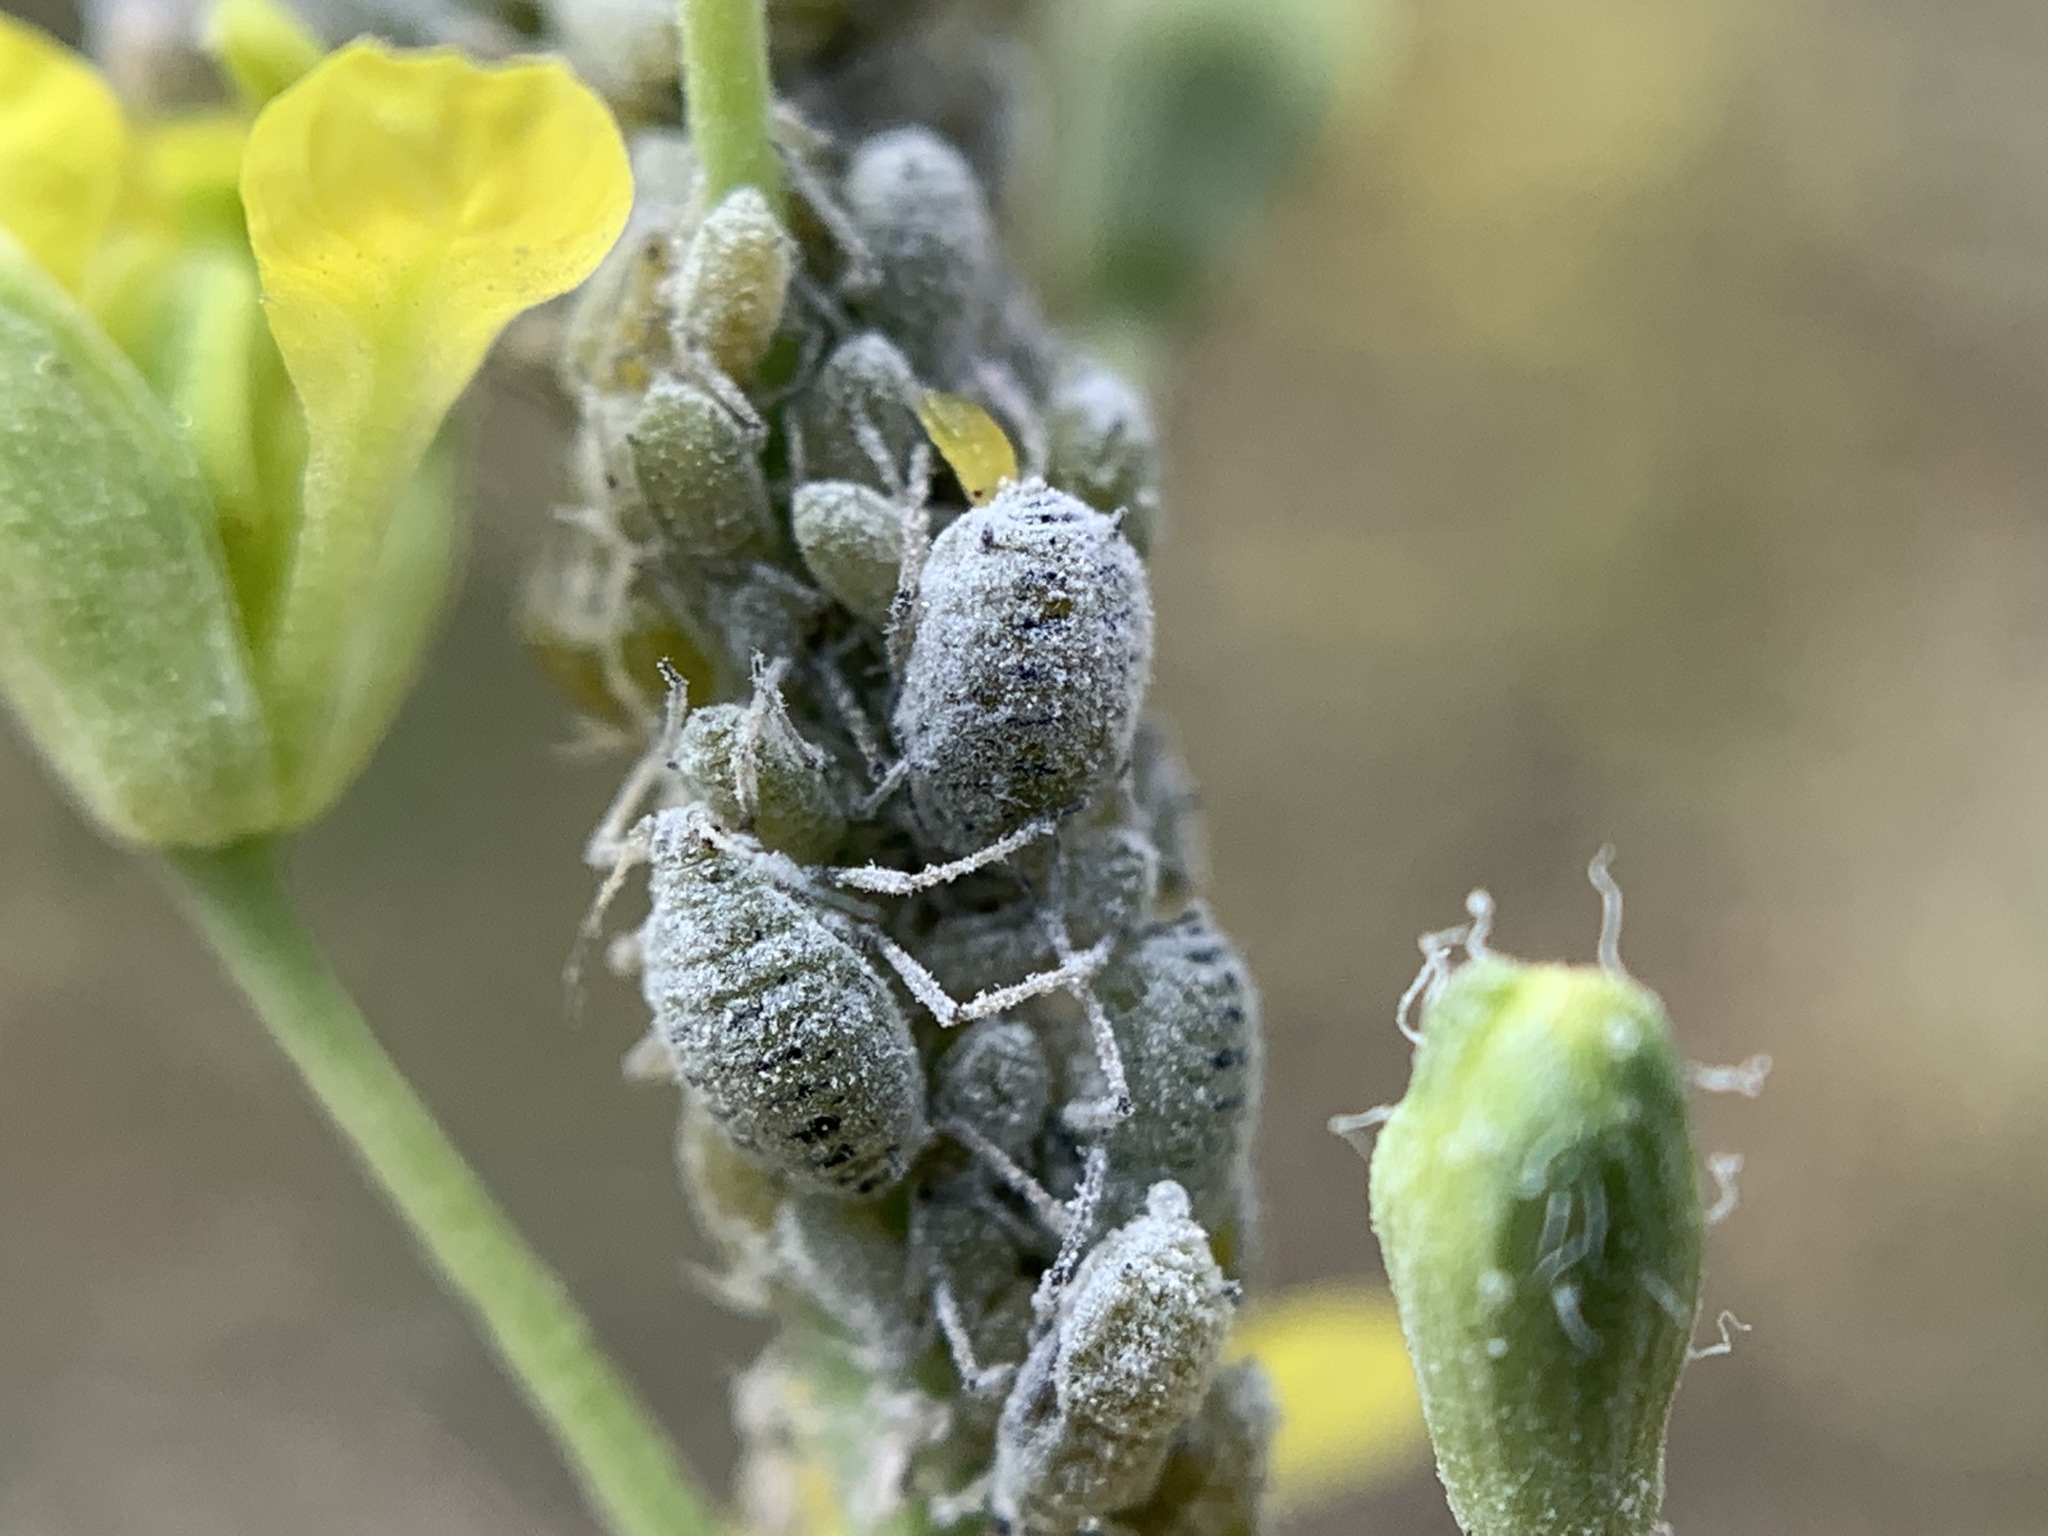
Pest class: cabbage_aphid